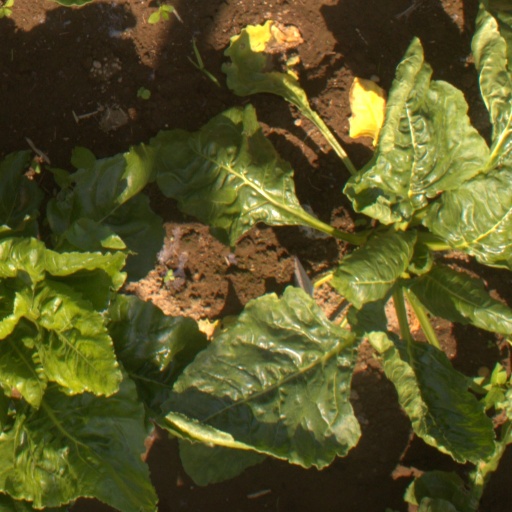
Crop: sugar beet